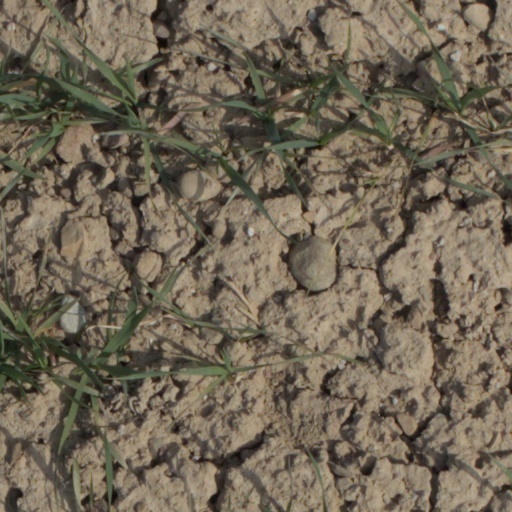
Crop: wheat